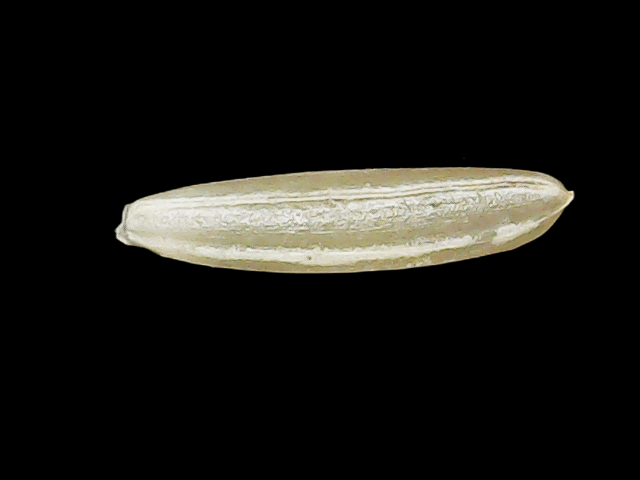
Rice variety: Binadhan19